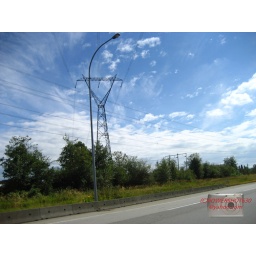
a transmission tower by the highway